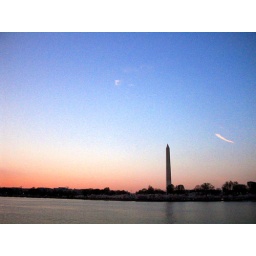
Cherry Blossom trees in Washington, D.C. on April 2005 (Washington monument in the background)